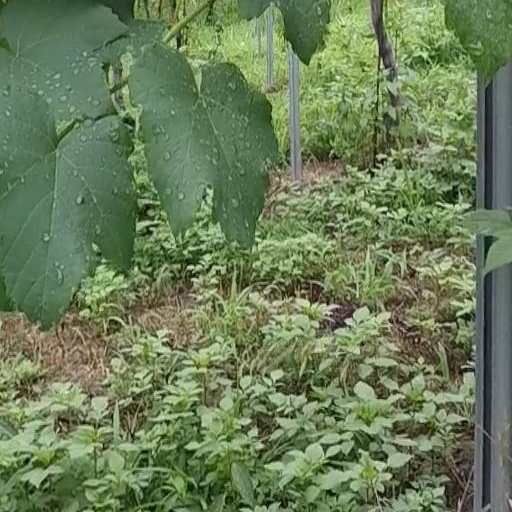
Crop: grape